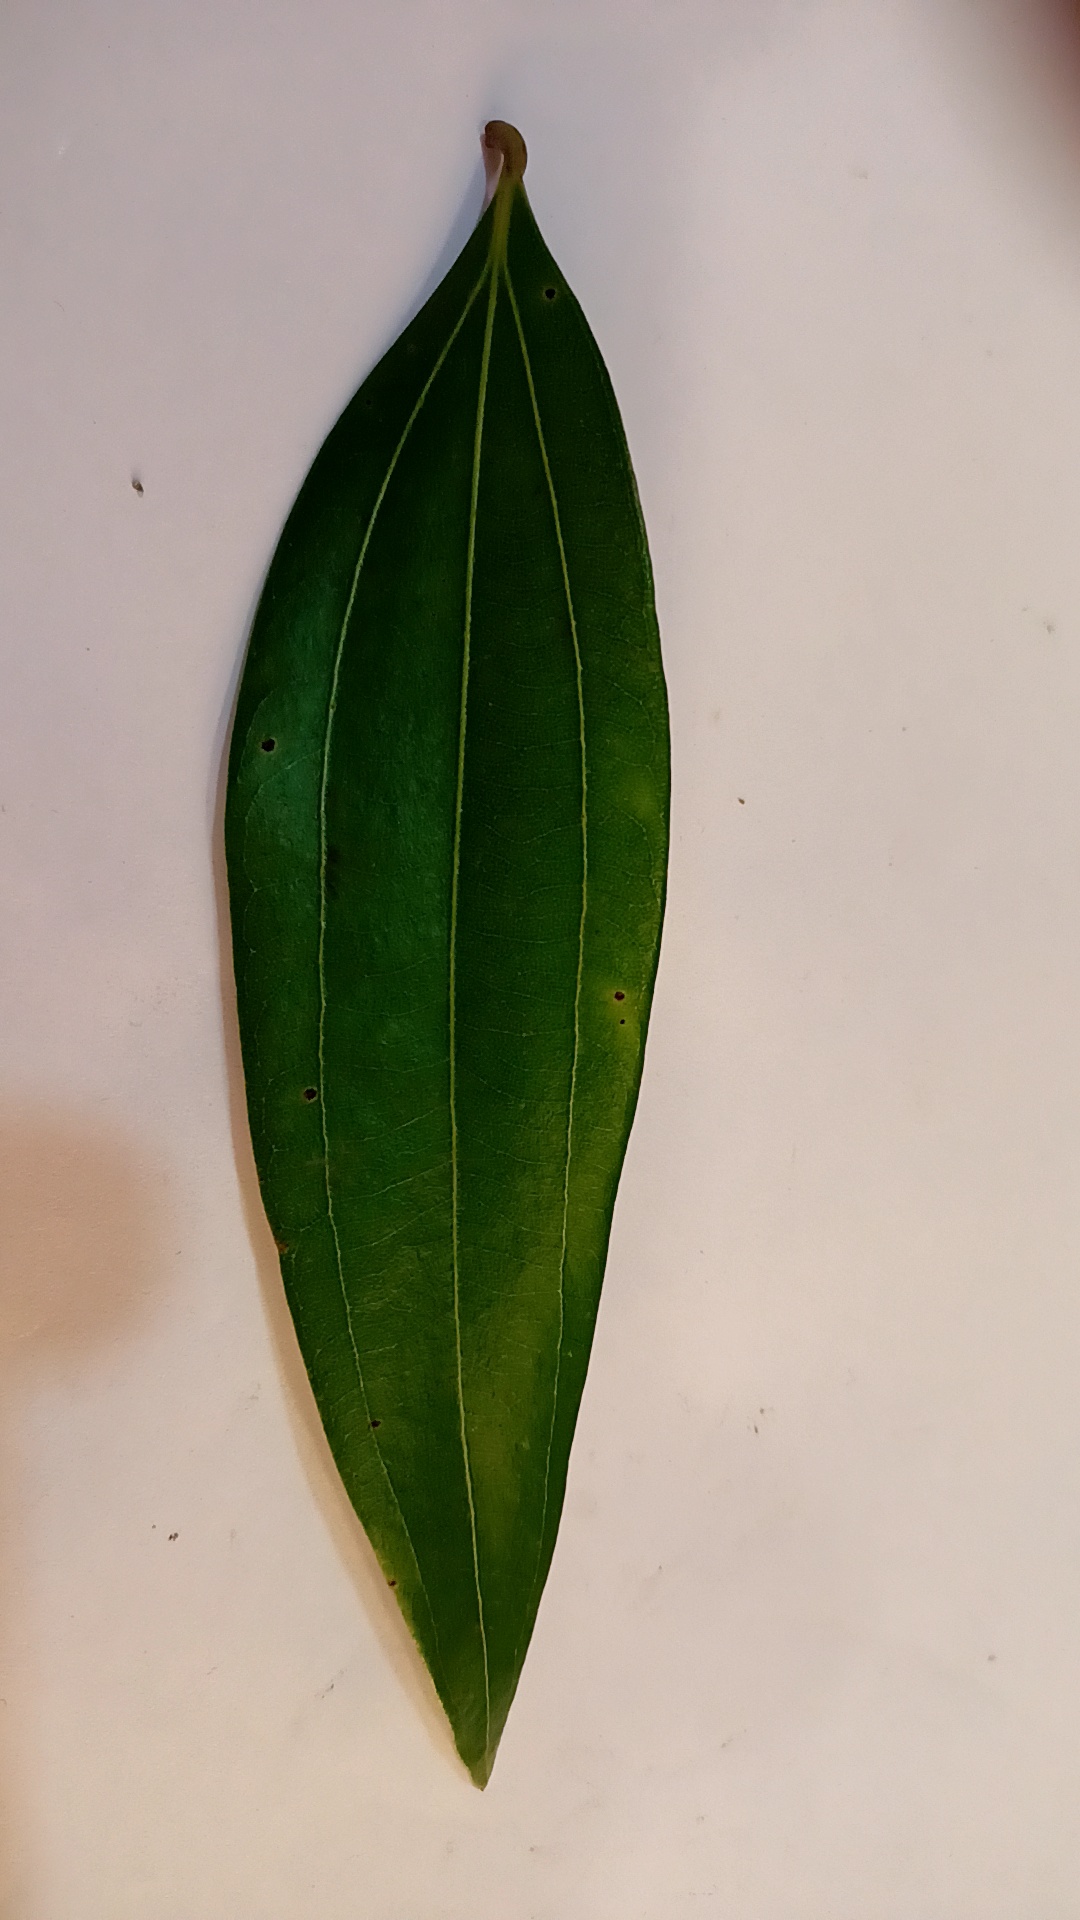
Label: Disease